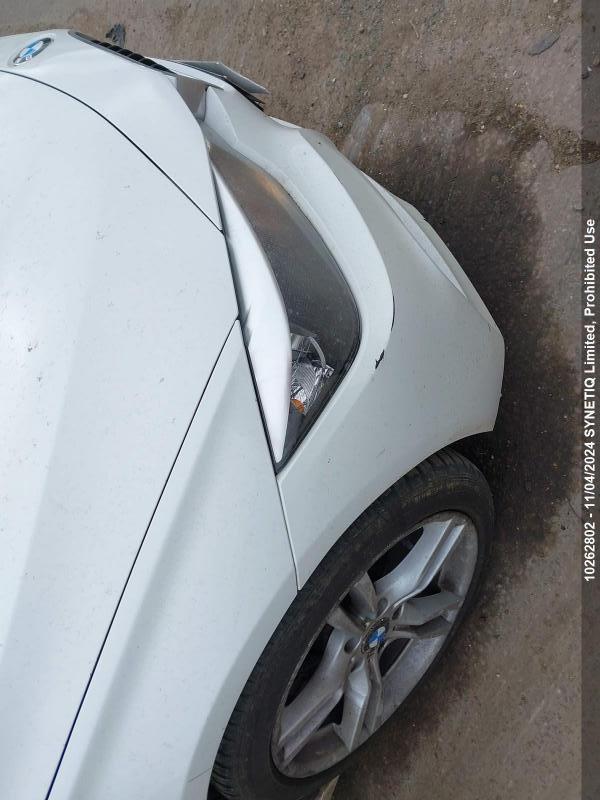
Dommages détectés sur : pare-choc avant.
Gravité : mineur